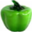
Label: sweet_pepper